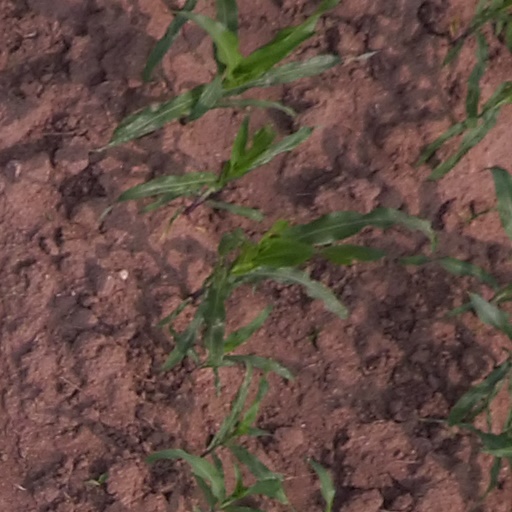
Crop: maize; corn